SS Tynwald (1891)

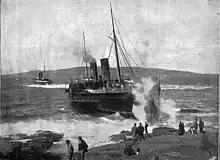
"Tynwald" lends assistance to "Mona's Isle" which had run aground at Scarlett Point, September 1892

She was fast aground for two days, and was re-floated after assistance from "Tynwald", her passengers having previously been landed onto the rocks by way of a rather precarious ladder from her bows.